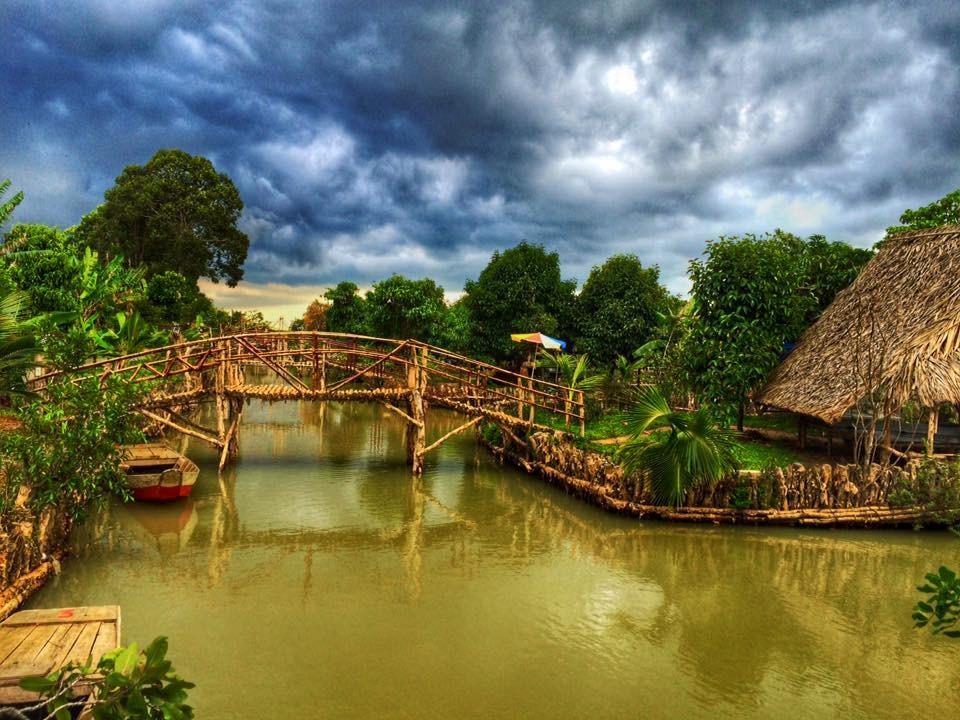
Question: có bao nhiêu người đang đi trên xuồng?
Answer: không một ai đang đi trên xuồng